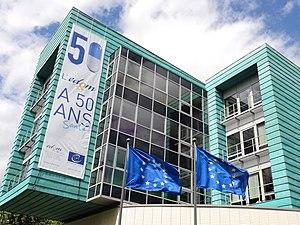
Alsace, Bas-Rhin, Strasbourg-Robertsau, Pharmacopée européenne, 7 allée Kastner.
La Robertsau est le quartier le plus septentrional de Strasbourg, autrefois maraîcher et aujourd'hui essentiellement résidentiel.